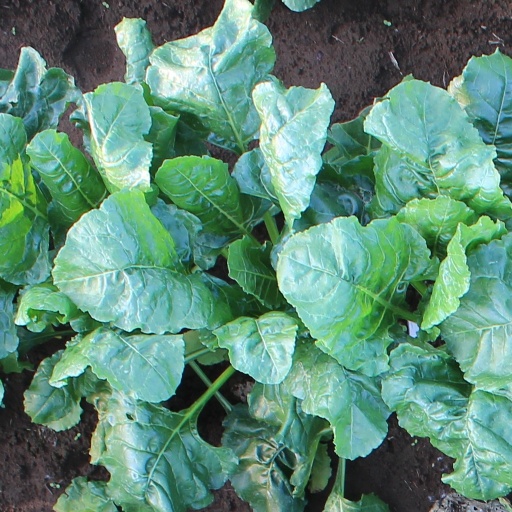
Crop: sugar beet